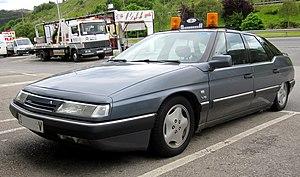
L'Opération Corned Beef est un film français réalisé par Jean-Marie Poiré, tourné durant l'été 1990 et sorti en salles le 6 février 1991.